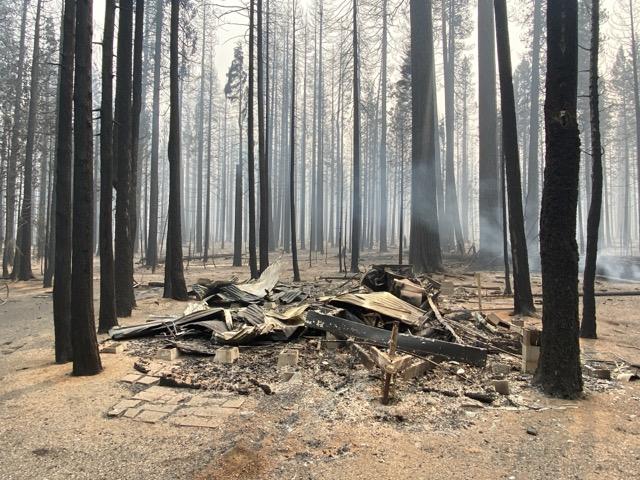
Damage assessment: destroyed